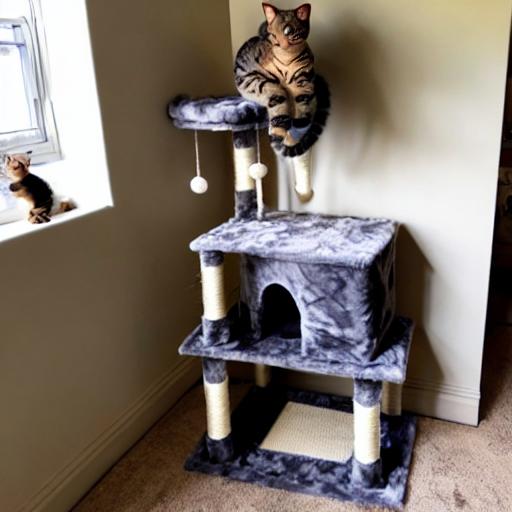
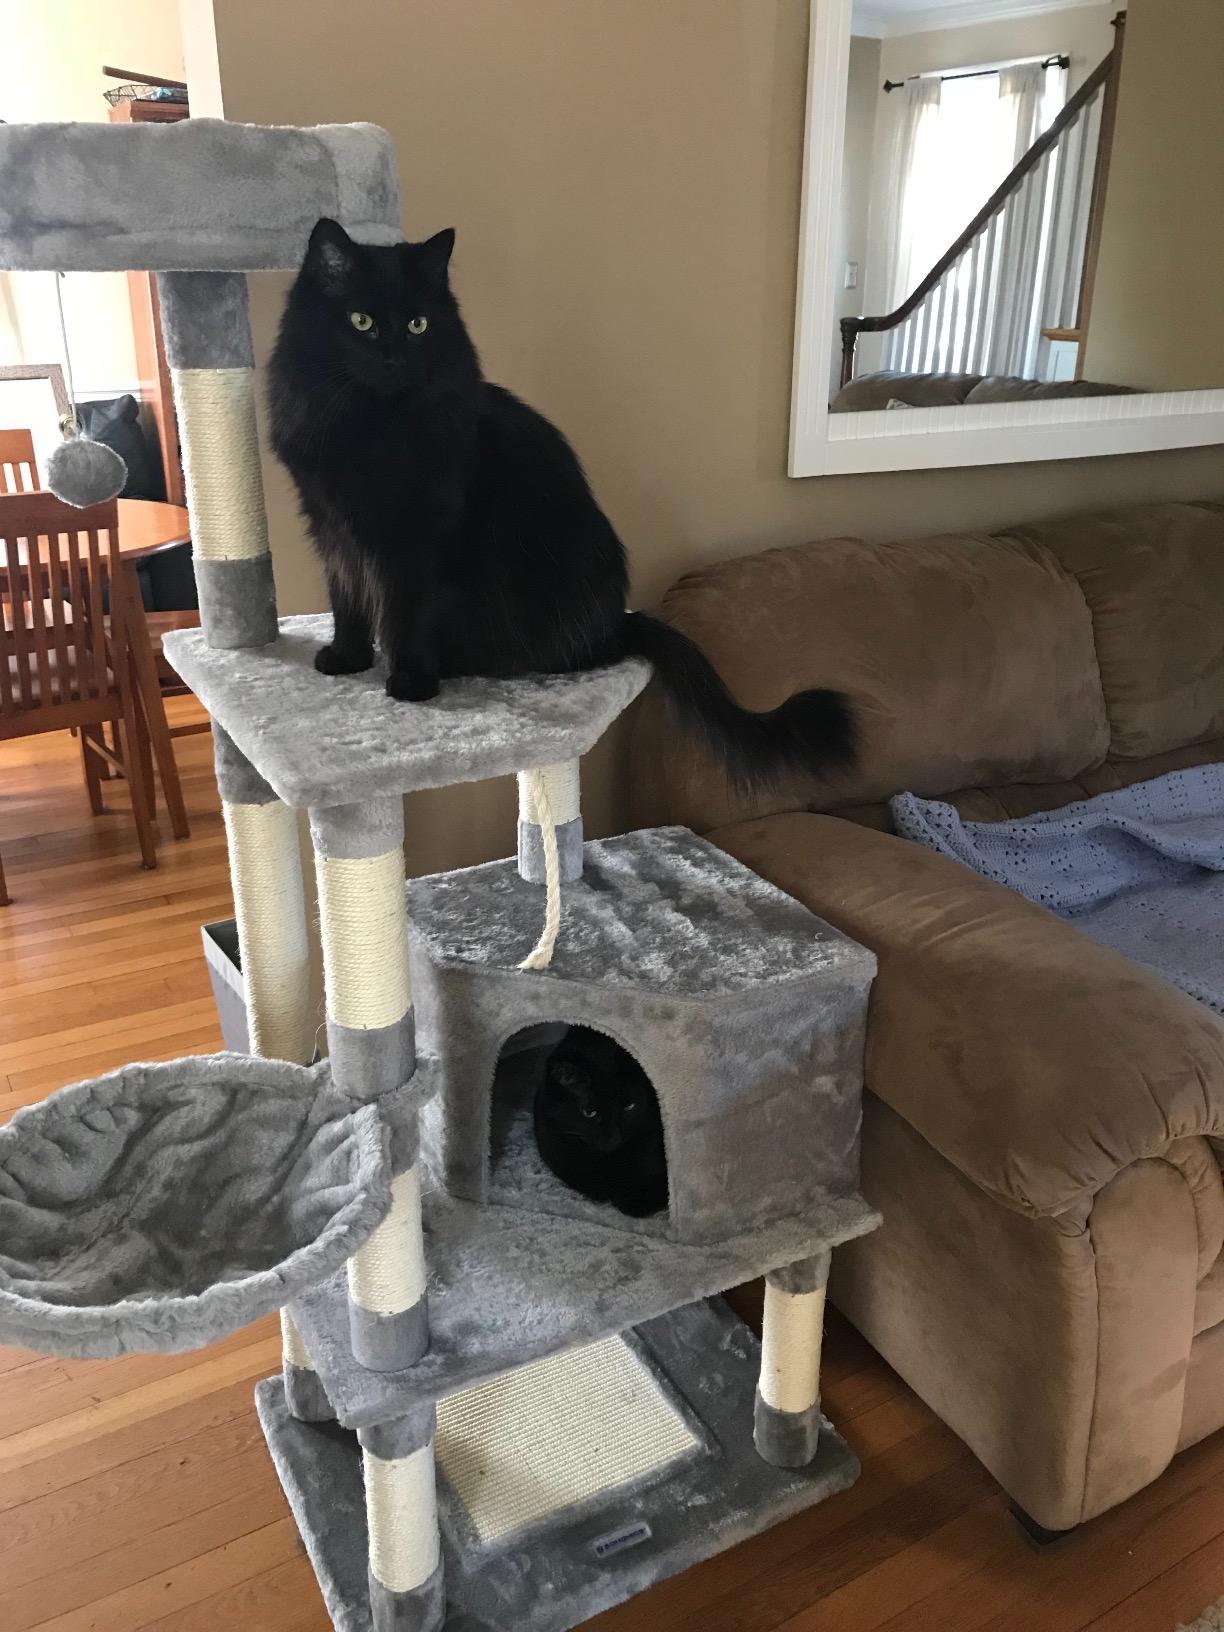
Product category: items_cat tree
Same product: no